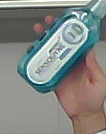
Product: sensodyne_mouthwash